Hell-to-Pay Austin

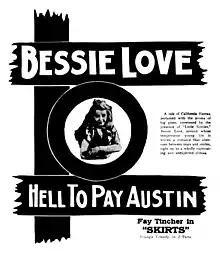
Newspaper advertisement

Hell-to-Pay Austin (also known, without hyphens, as Hell to Pay Austin) is a 1916 American silent comedy-drama film directed by Paul Powell and starring Wilfred Lucas in the title role, with Bessie Love, Eugene Pallette, and Mary Alden in supporting roles. Written by Mary H. O'Connor, the film was produced by D. W. Griffith's Fine Arts Film Company and distributed by Triangle Film Corporation. It is presumed lost.